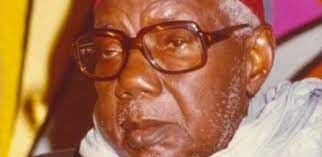
waaw kii de,ëe, Sëñ Abdu Aziz lë. gis naa ci moom ëe, mu ngi takk ay weer. ëe, gis naa itam ne,ëe, mu ngi sol mbaxana mu xonq. ëewaaw